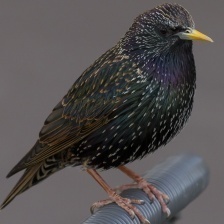
Species: COMMON STARLING
Scientific name: STURNUS VULGARIS